River Pool, Cumbria

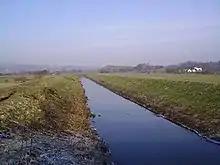
River Pool where it also known as the Underbarrow Pool

The River Pool is a river in the English county of Cumbria. The Pool rises at Waingap near the village of Crook and follows a southerly course, past the township of Underbarrow and into the Lyth Valley, where it joins the River Gilpin.